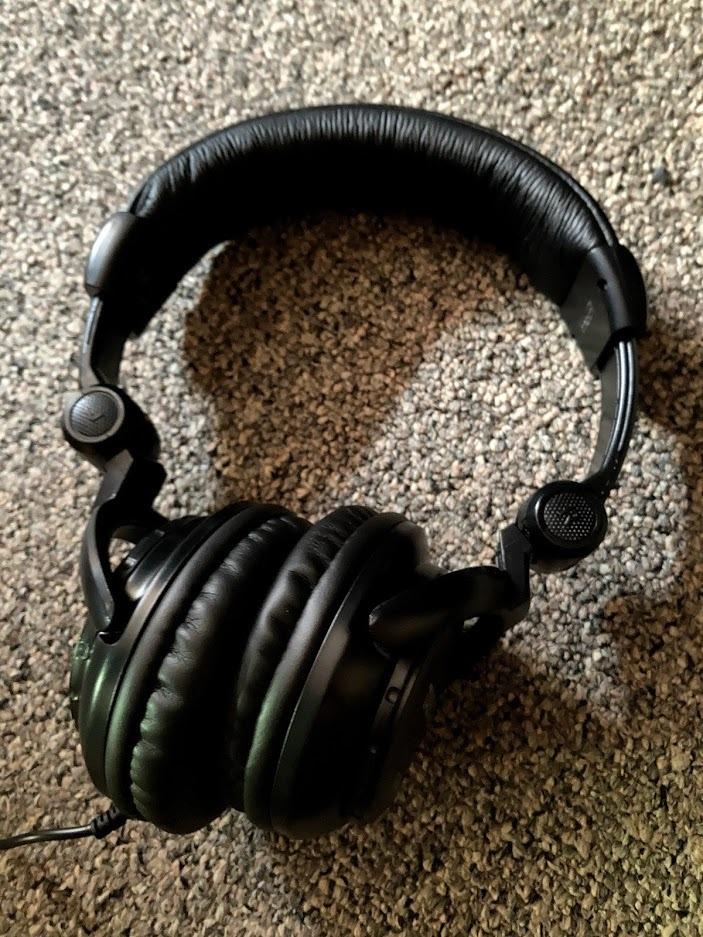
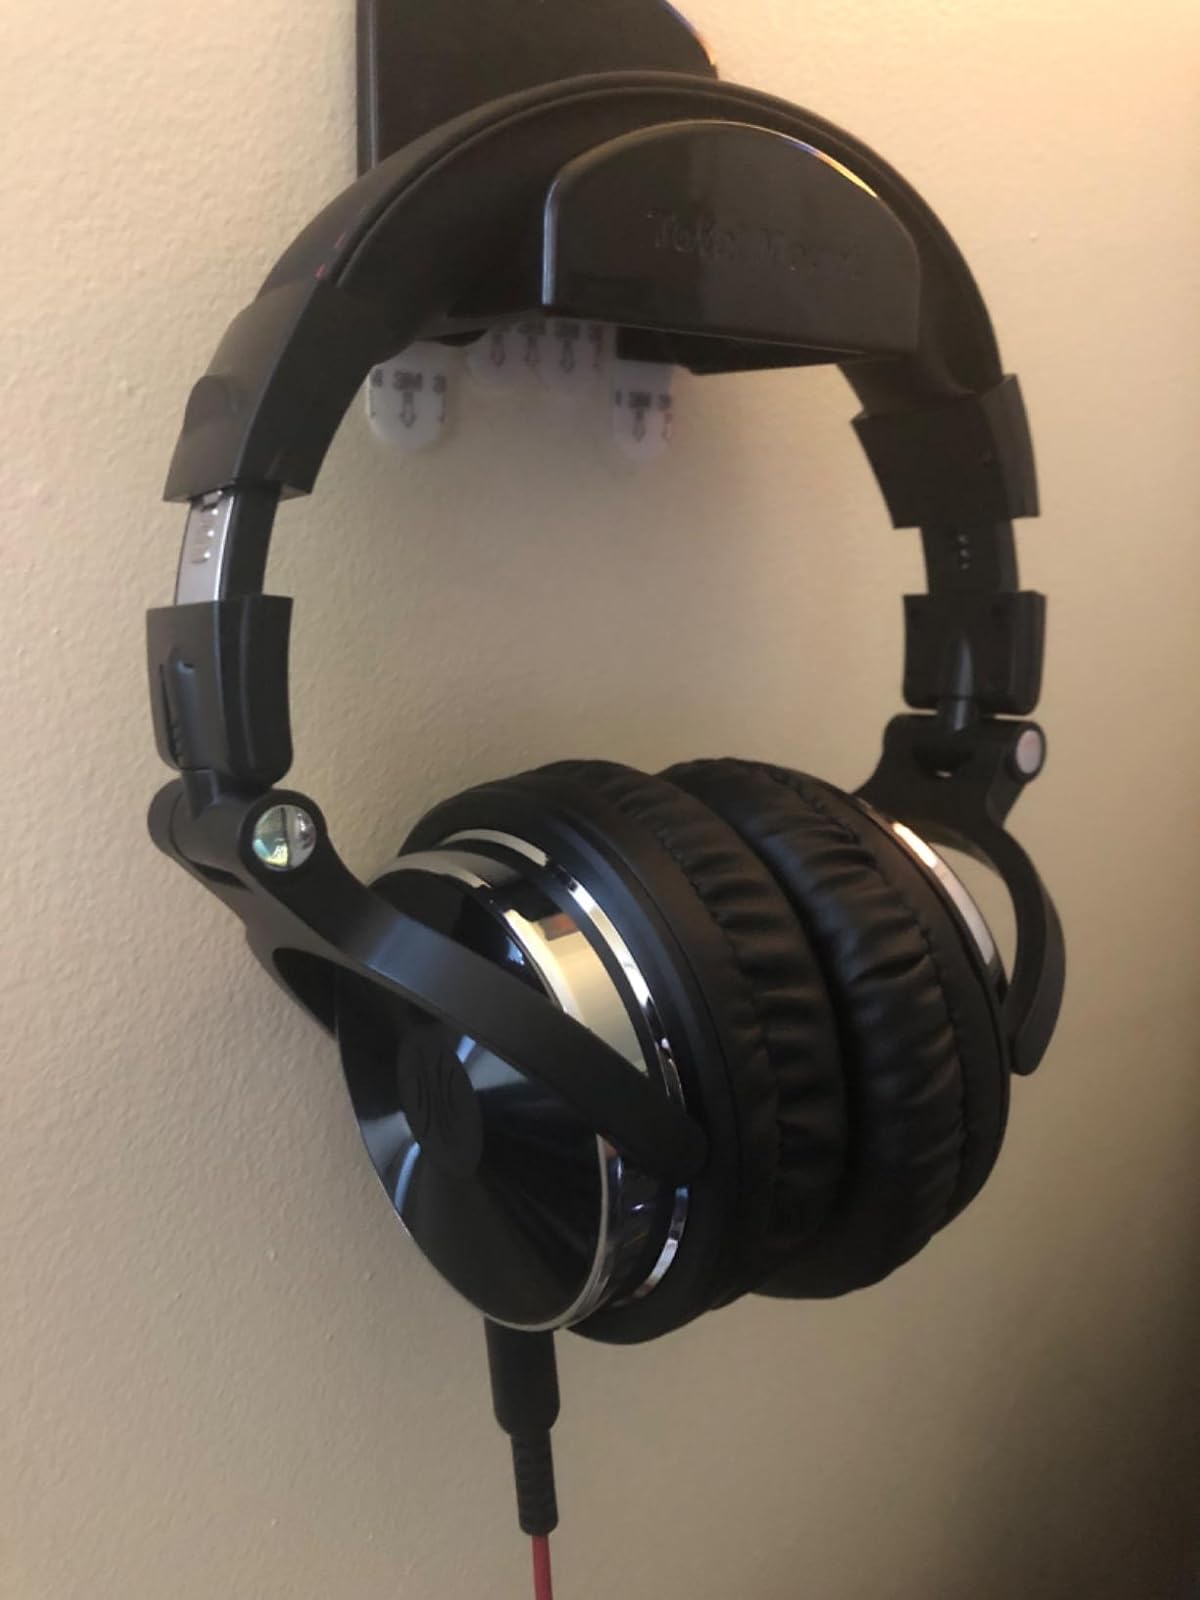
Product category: headphones
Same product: no